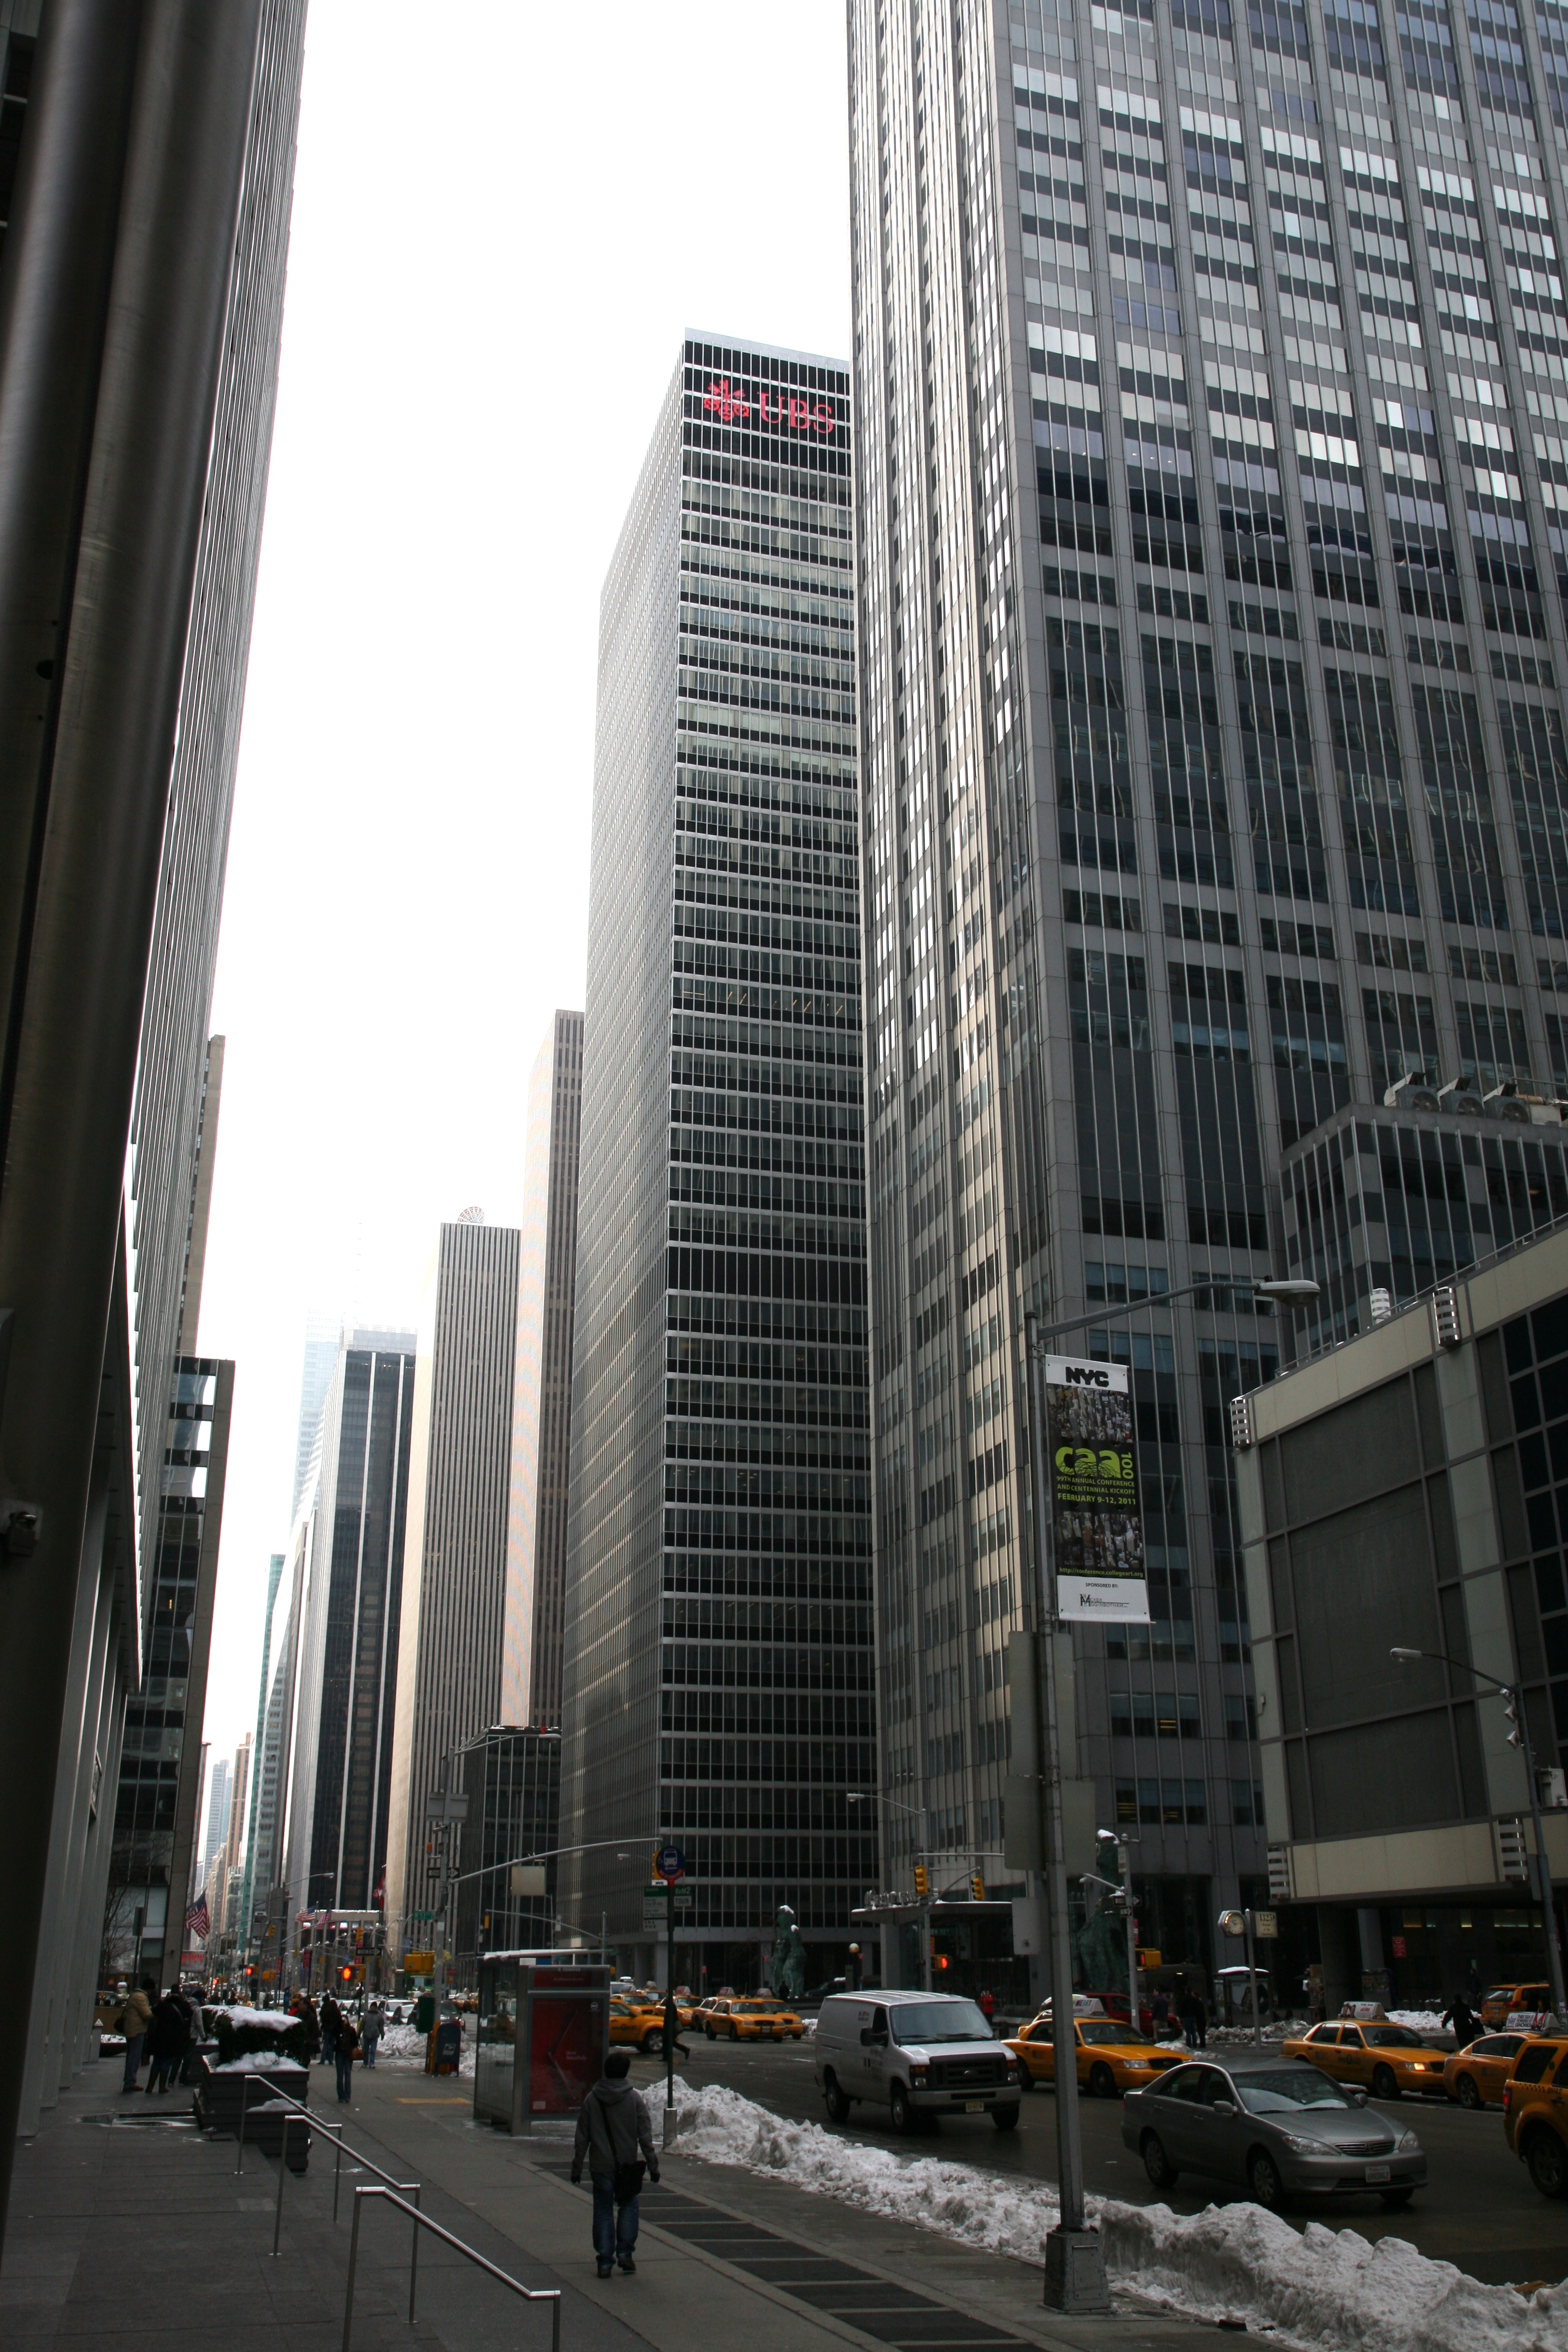
architecture, road, skyline, street, city, skyscraper, manhattan, cityscape, downtown, nyc, facade, tower block, newyork, newyorkcity, ny, midtown, metropolis, midtownwest, neighbourhood, urban area, residential area, human settlement, metropolitan area